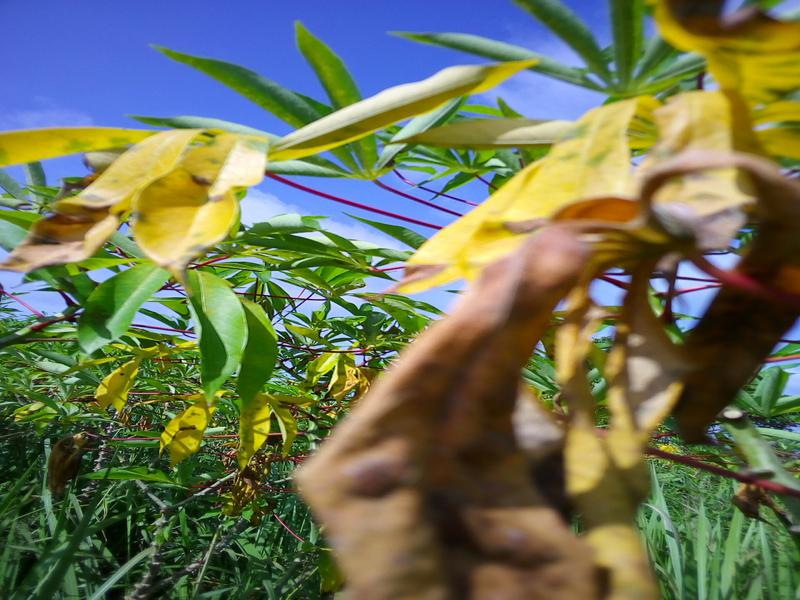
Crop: cassava
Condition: bacterial_blight